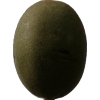
Label: nut